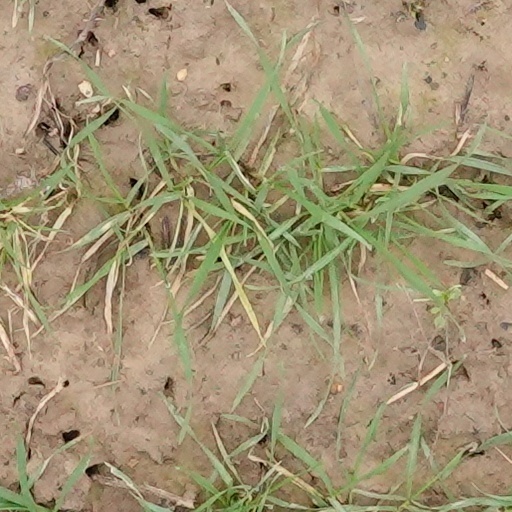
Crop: wheat